Sedimentary basin

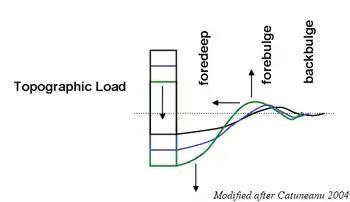
Schematic illustration of viscoelastic lithospheric flexure

Lithospheric flexure is another geodynamic mechanism that can cause regional subsidence resulting in the creation of a sedimentary basin. If a load is placed on the lithosphere, it will tend to flex in the manner of an elastic plate. The magnitude of the lithospheric flexure is a function of the imposed load and the "flexural rigidity" of the lithosphere, and the wavelength of flexure is a function of flexural rigidity of the lithospheric plate. Flexural rigidity is in itself, a function of the lithospheric mineral composition, thermal regime, and effective elastic thickness of the lithosphere.